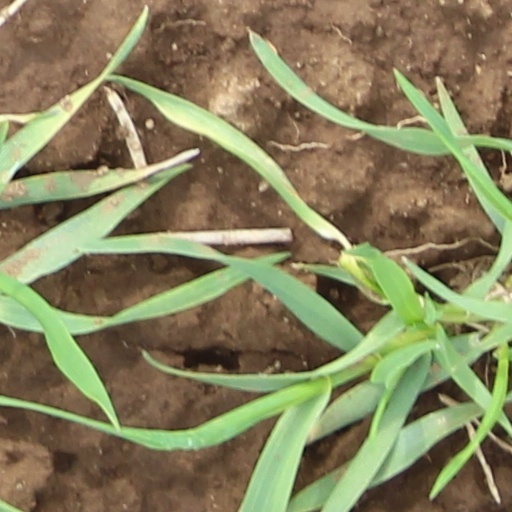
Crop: wheat